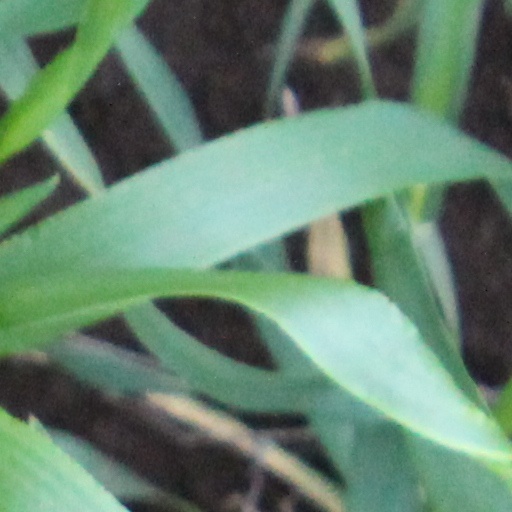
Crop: wheat